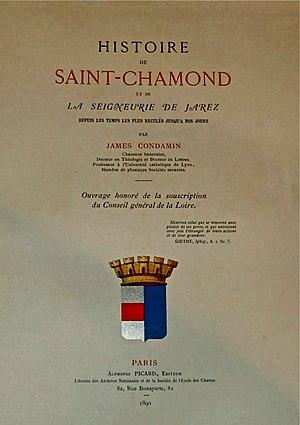
James Condamin ""Histoire Saint-Chamond"" (1890)
James Condamin, né le 22 mars 1844 à Saint-Chamond et mort le 4 mai 1929 à Lyon, est un prêtre, chanoine, qui fut professeur de littérature à la Faculté catholique de Lyon.